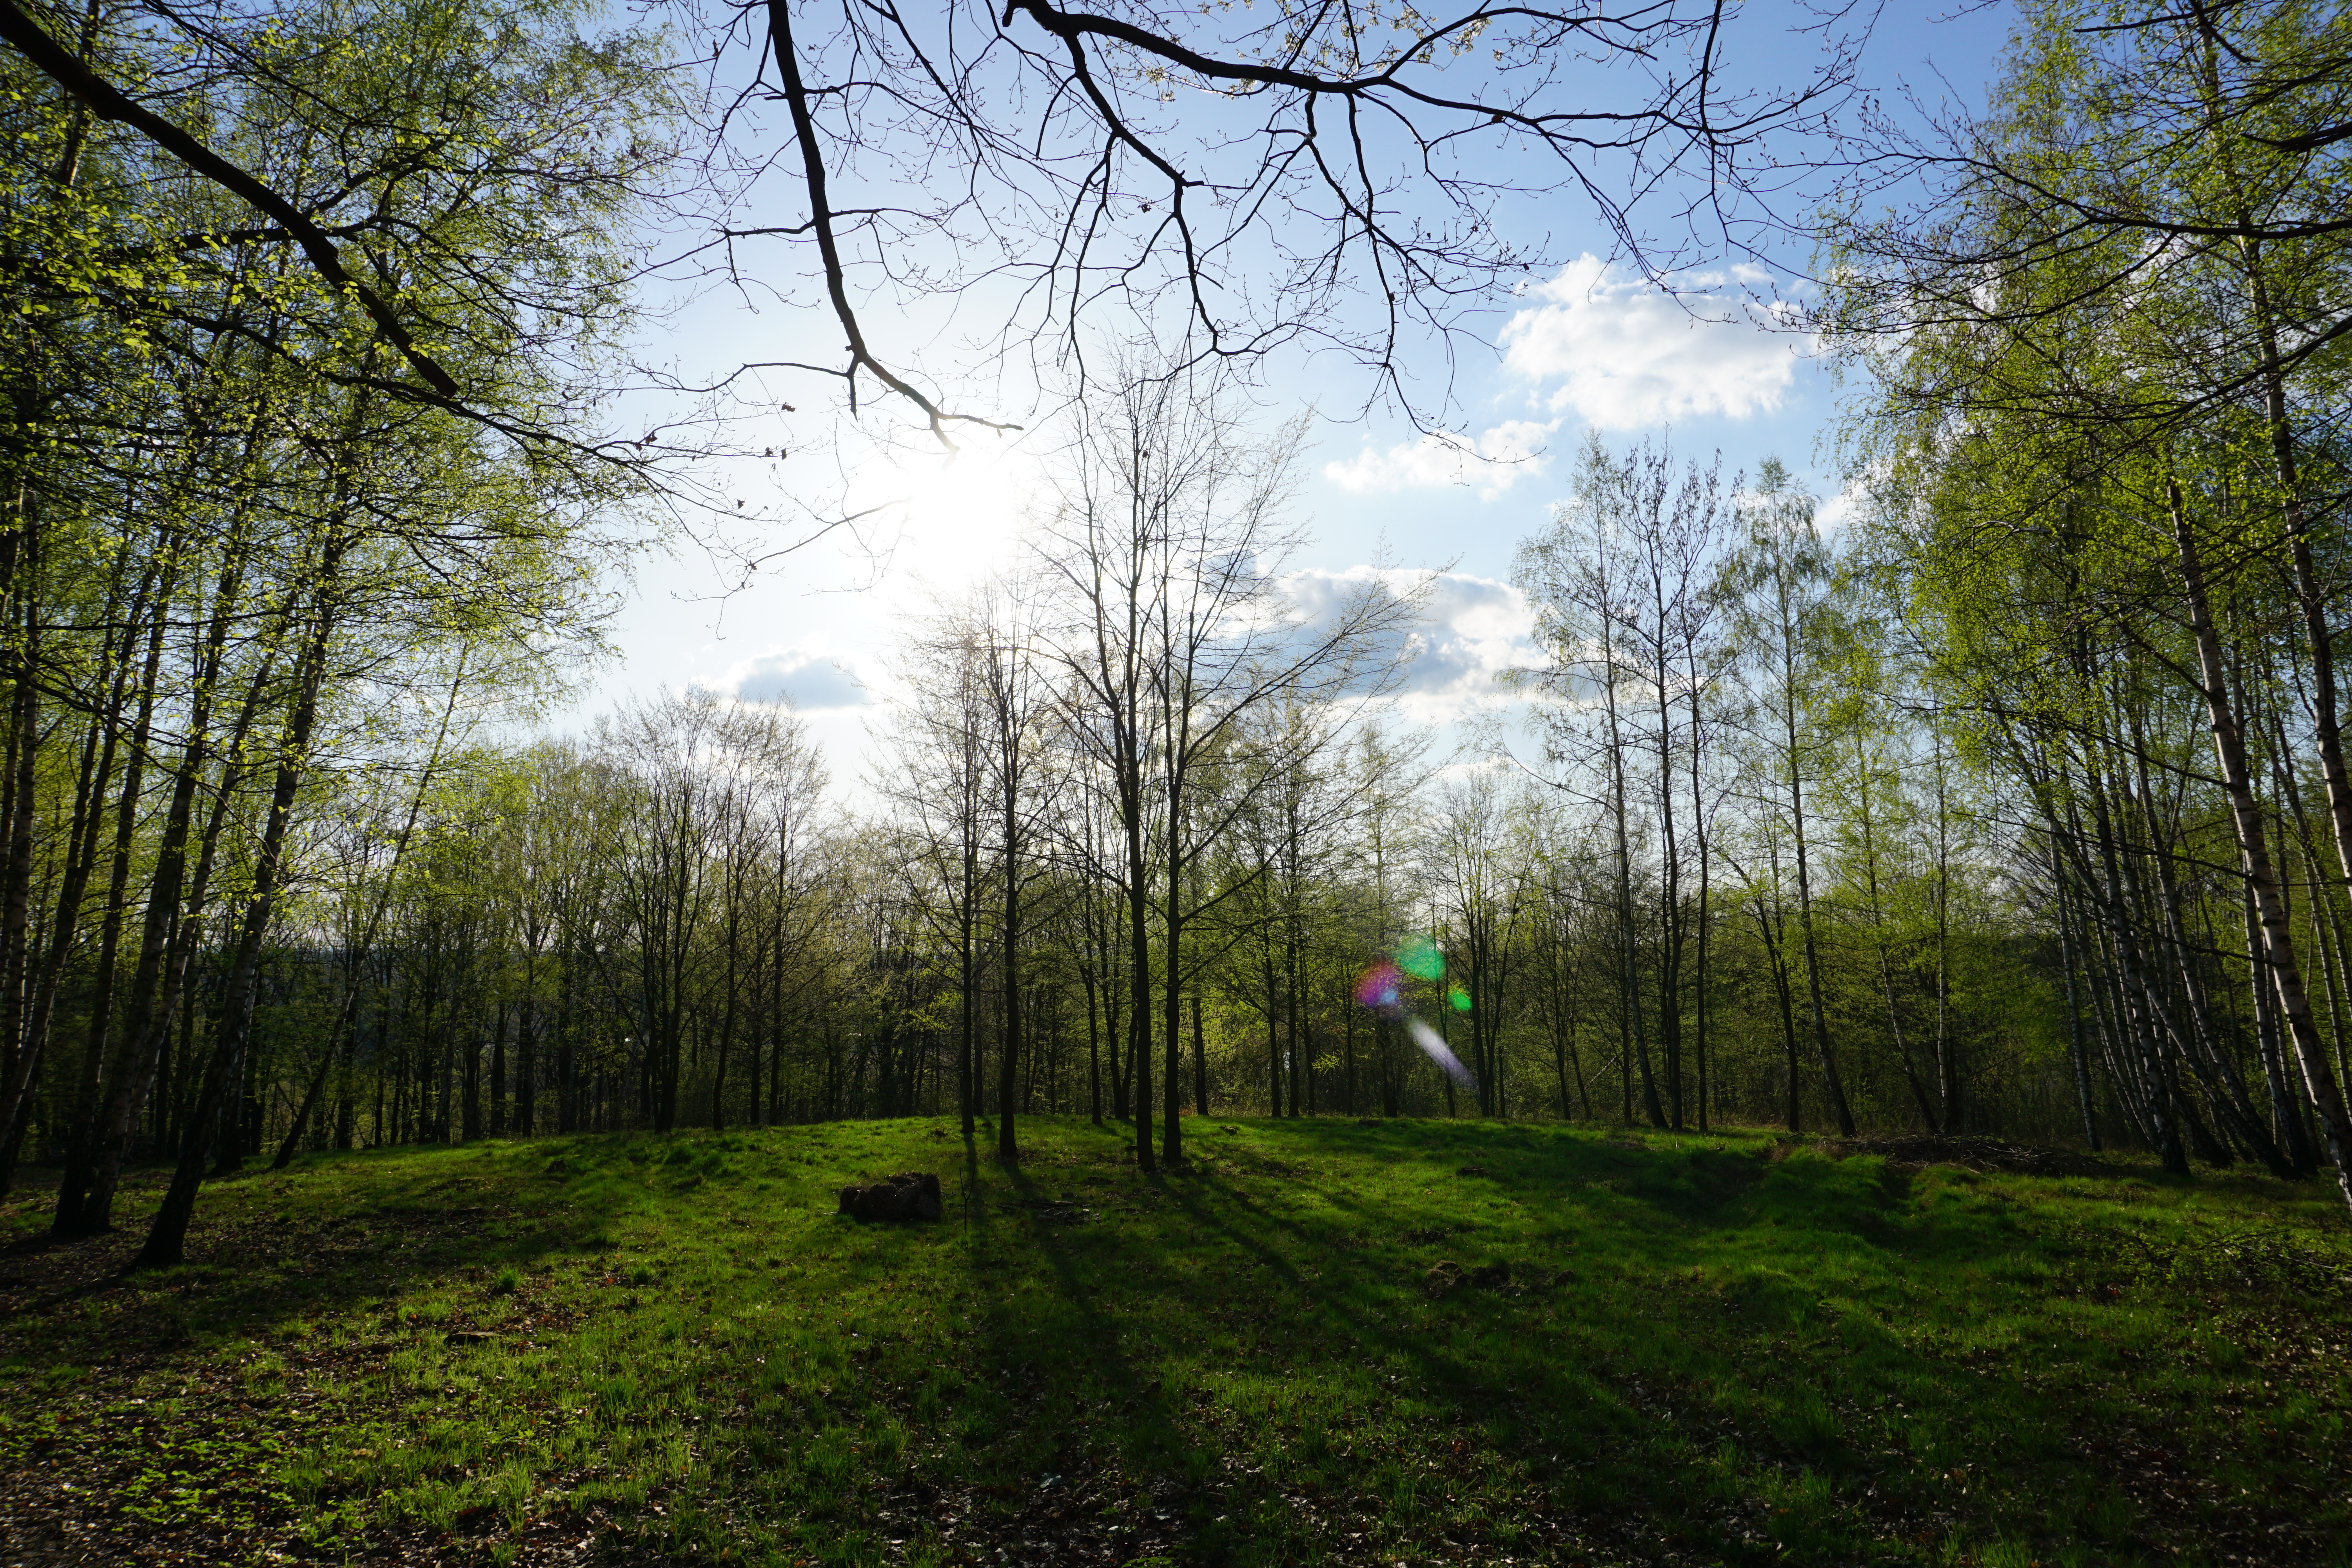
forest, nature, sky, tree, woodland, ecosystem, green, leaf, path, wilderness, woody plant, vegetation, nature reserve, grass, morning, sunlight, cloud, plant, grove, atmosphere, meadow, spring, biome, branch, rural area, landscape, temperate broadleaf and mixed forest, temperate coniferous forest, spruce fir forest, field, old growth forest, autumn, trail, grass family